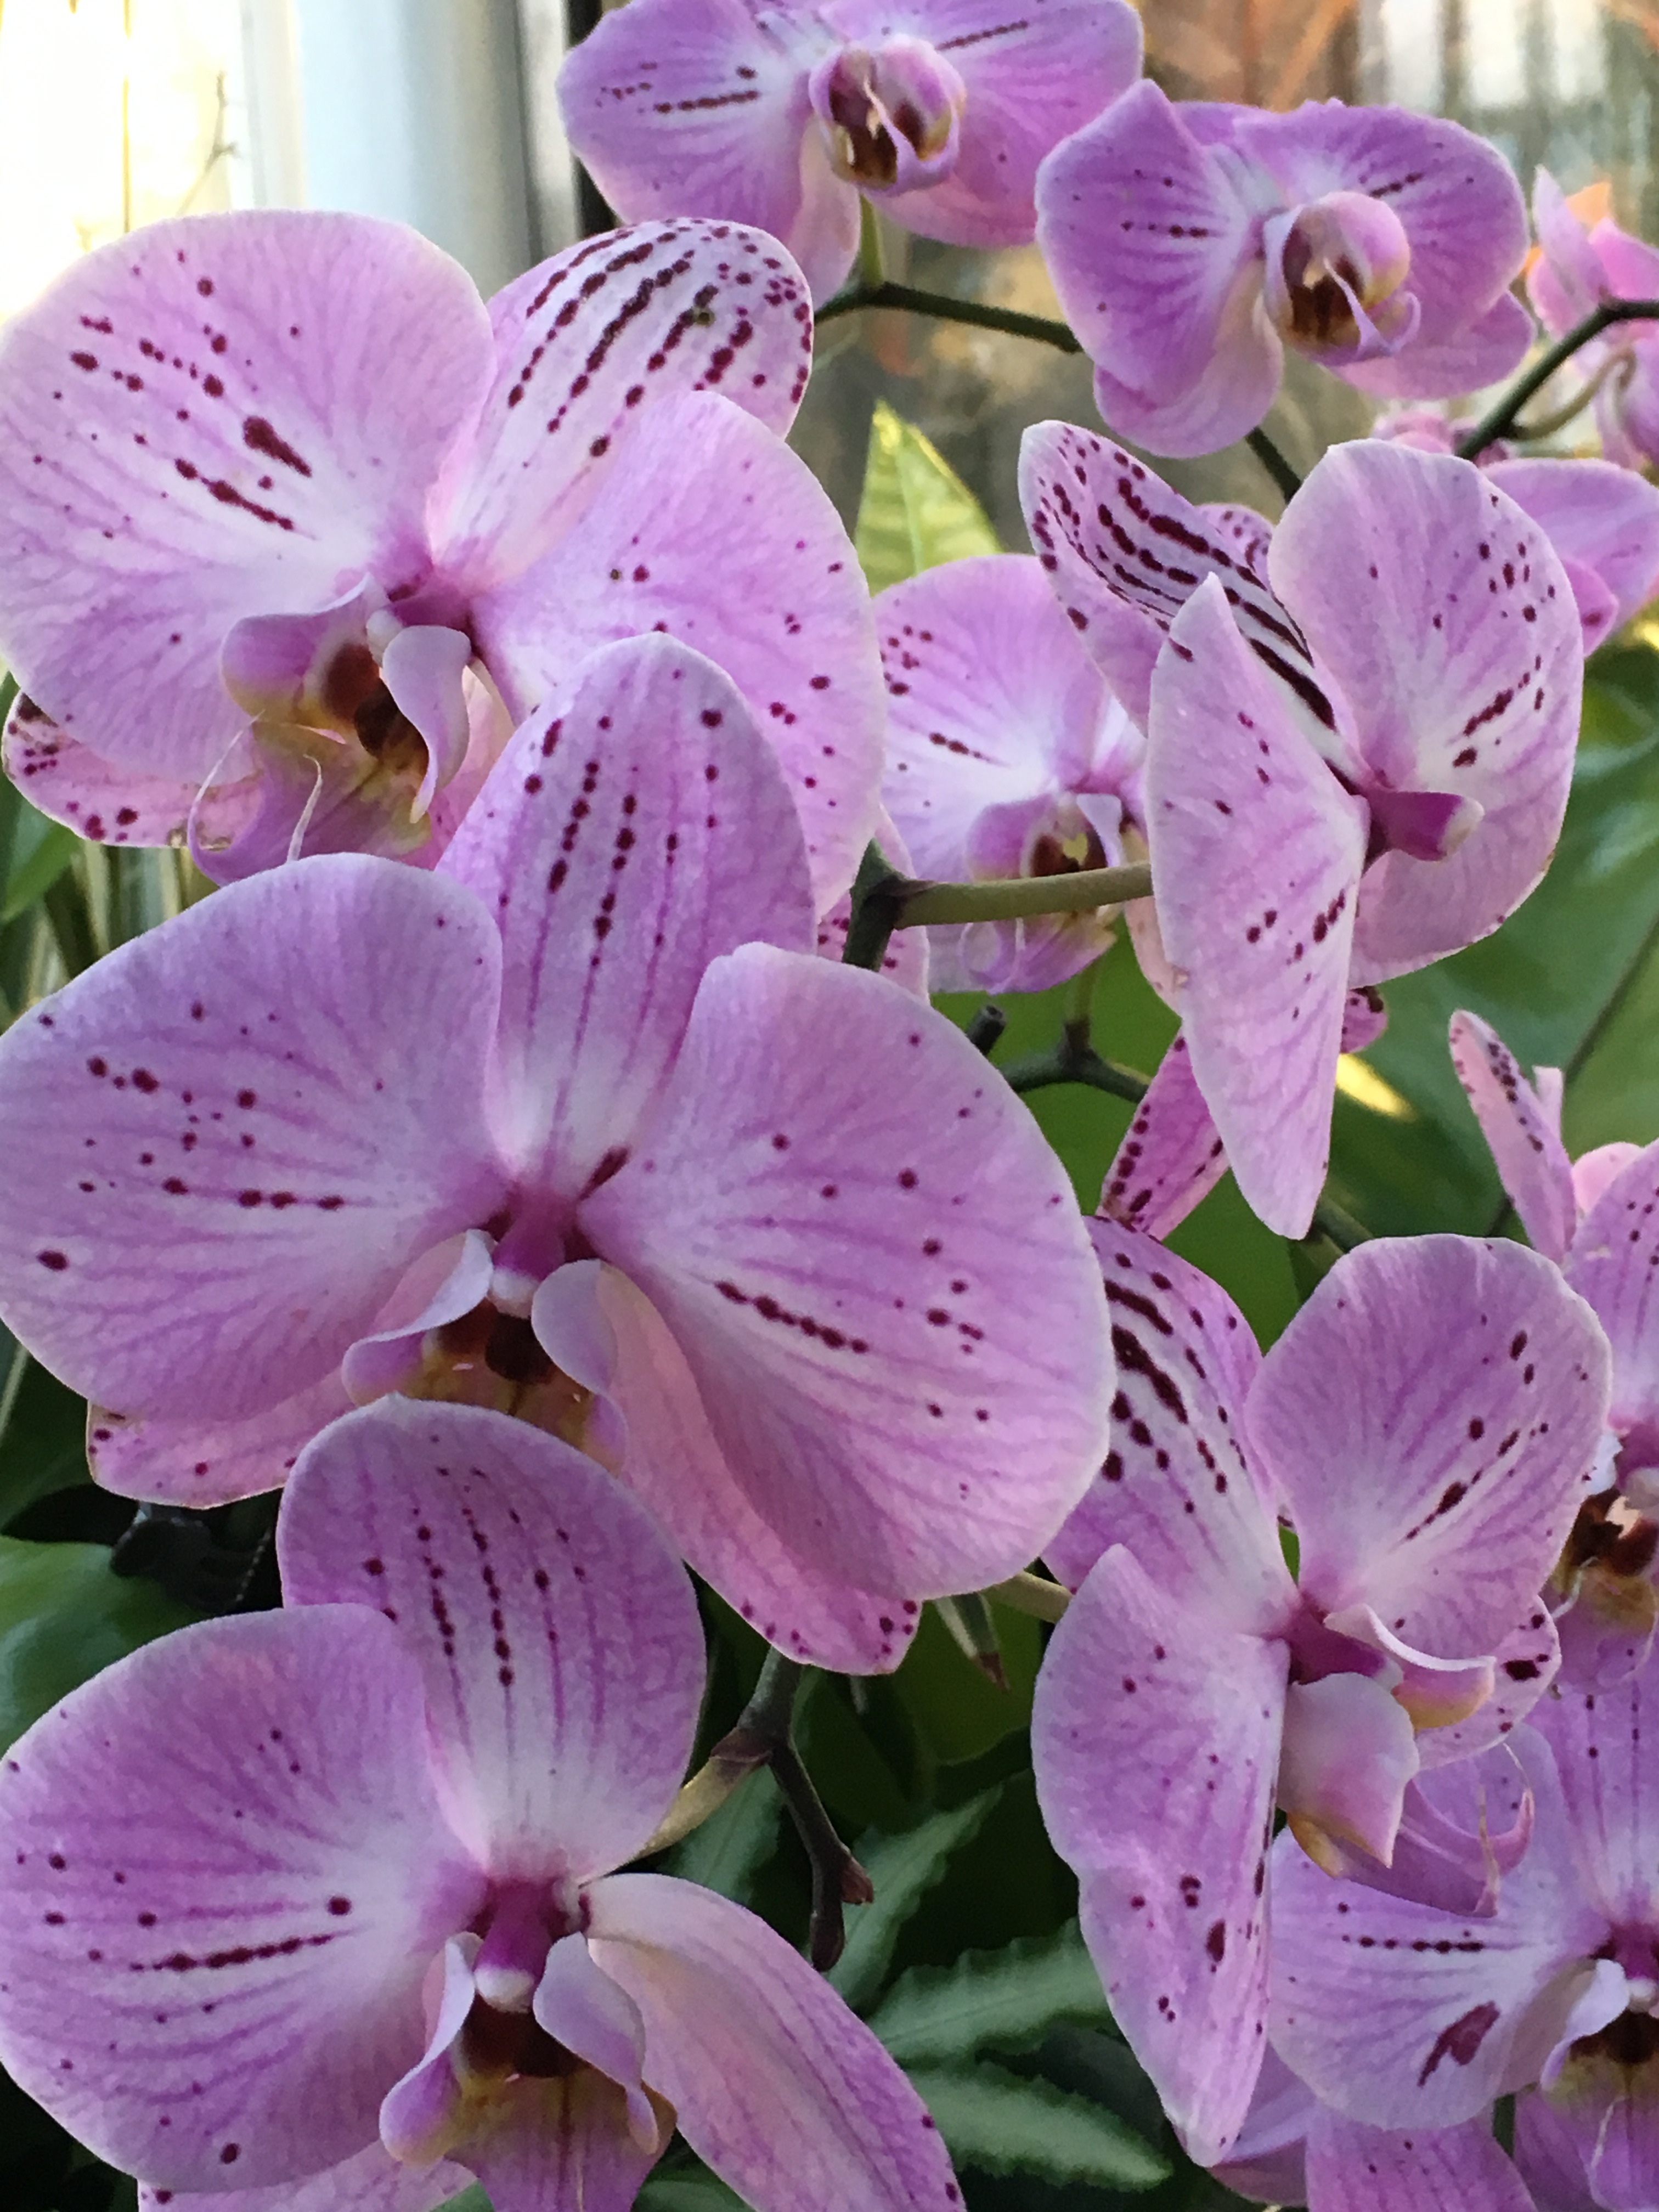
plant, flower, purple, petal, botany, flora, orchid, flowering plant, land plant, everlasting sweet pea